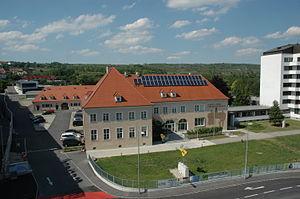
Il existe de nombreuses formations en viticulture, et œnologie, à différents degrés de qualification, selon la nomenclature des niveaux de formation en France.